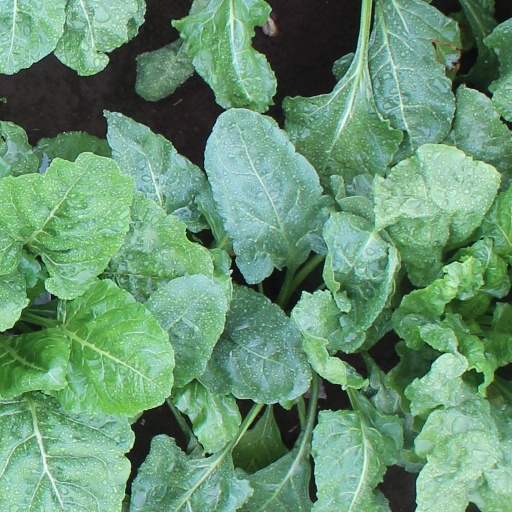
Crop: sugar beet